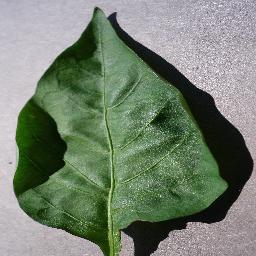
Label: Pepper,_bell___healthy